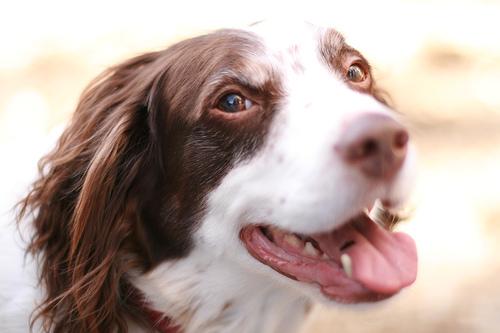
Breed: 232-n000076-Brittany_spaniel